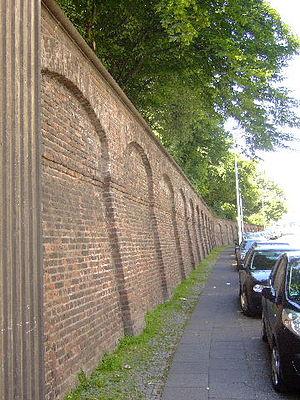
La salle Beethoven est une salle de concerts et de représentations de la ville de Bonn, placée sous la protection des monuments historiques. Elle est la troisième salle à y porter le nom de Ludwig van Beethoven, né à Bonn.